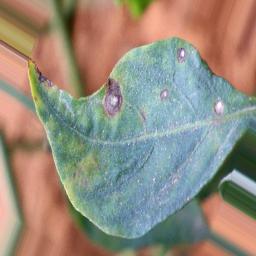
Label: cercospora